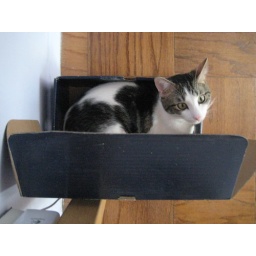
Cat in shoe box